Griff, Warwickshire

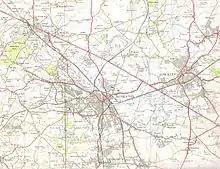
A 1961 1 inch = 1 mile series map, covering Hinckley, Nuneaton, part of Bedworth, Atherstone, Ansley, Burton Hastings, Hartshill and Wolvey

Griff is a hamlet in the Nuneaton and Bedworth district of Warwickshire, England. The hamlet is on the A444 road between the towns of Nuneaton and Bedworth.